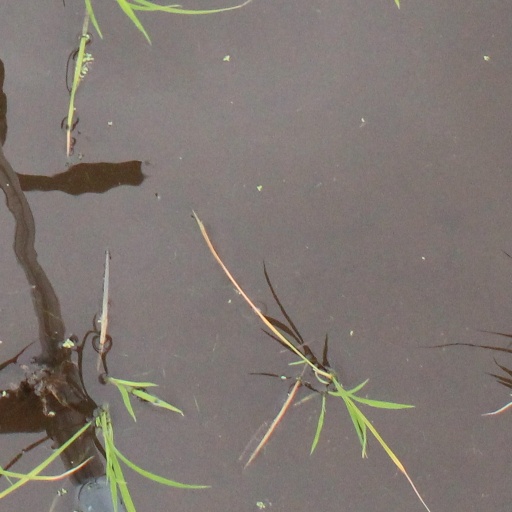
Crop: rice